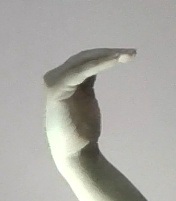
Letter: haa